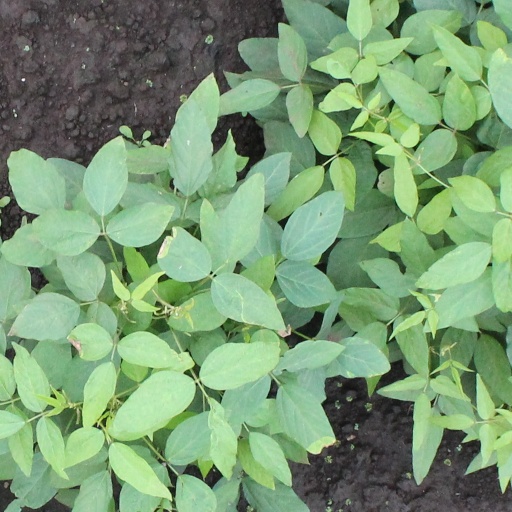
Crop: soybean